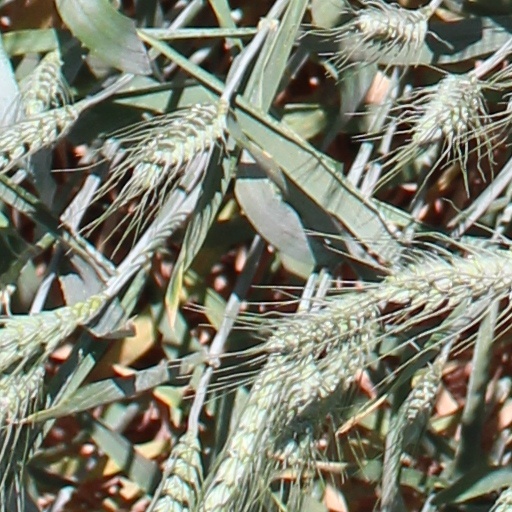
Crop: wheat